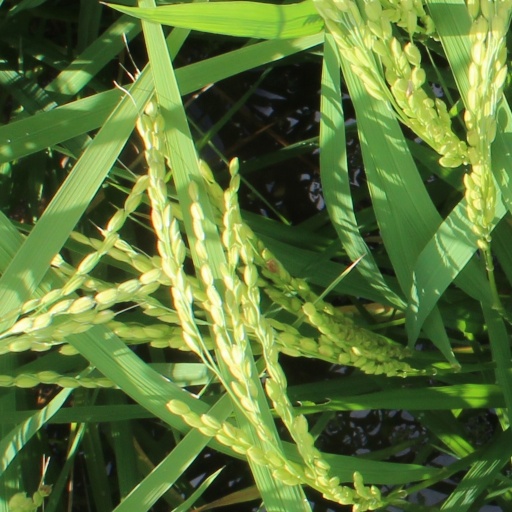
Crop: rice